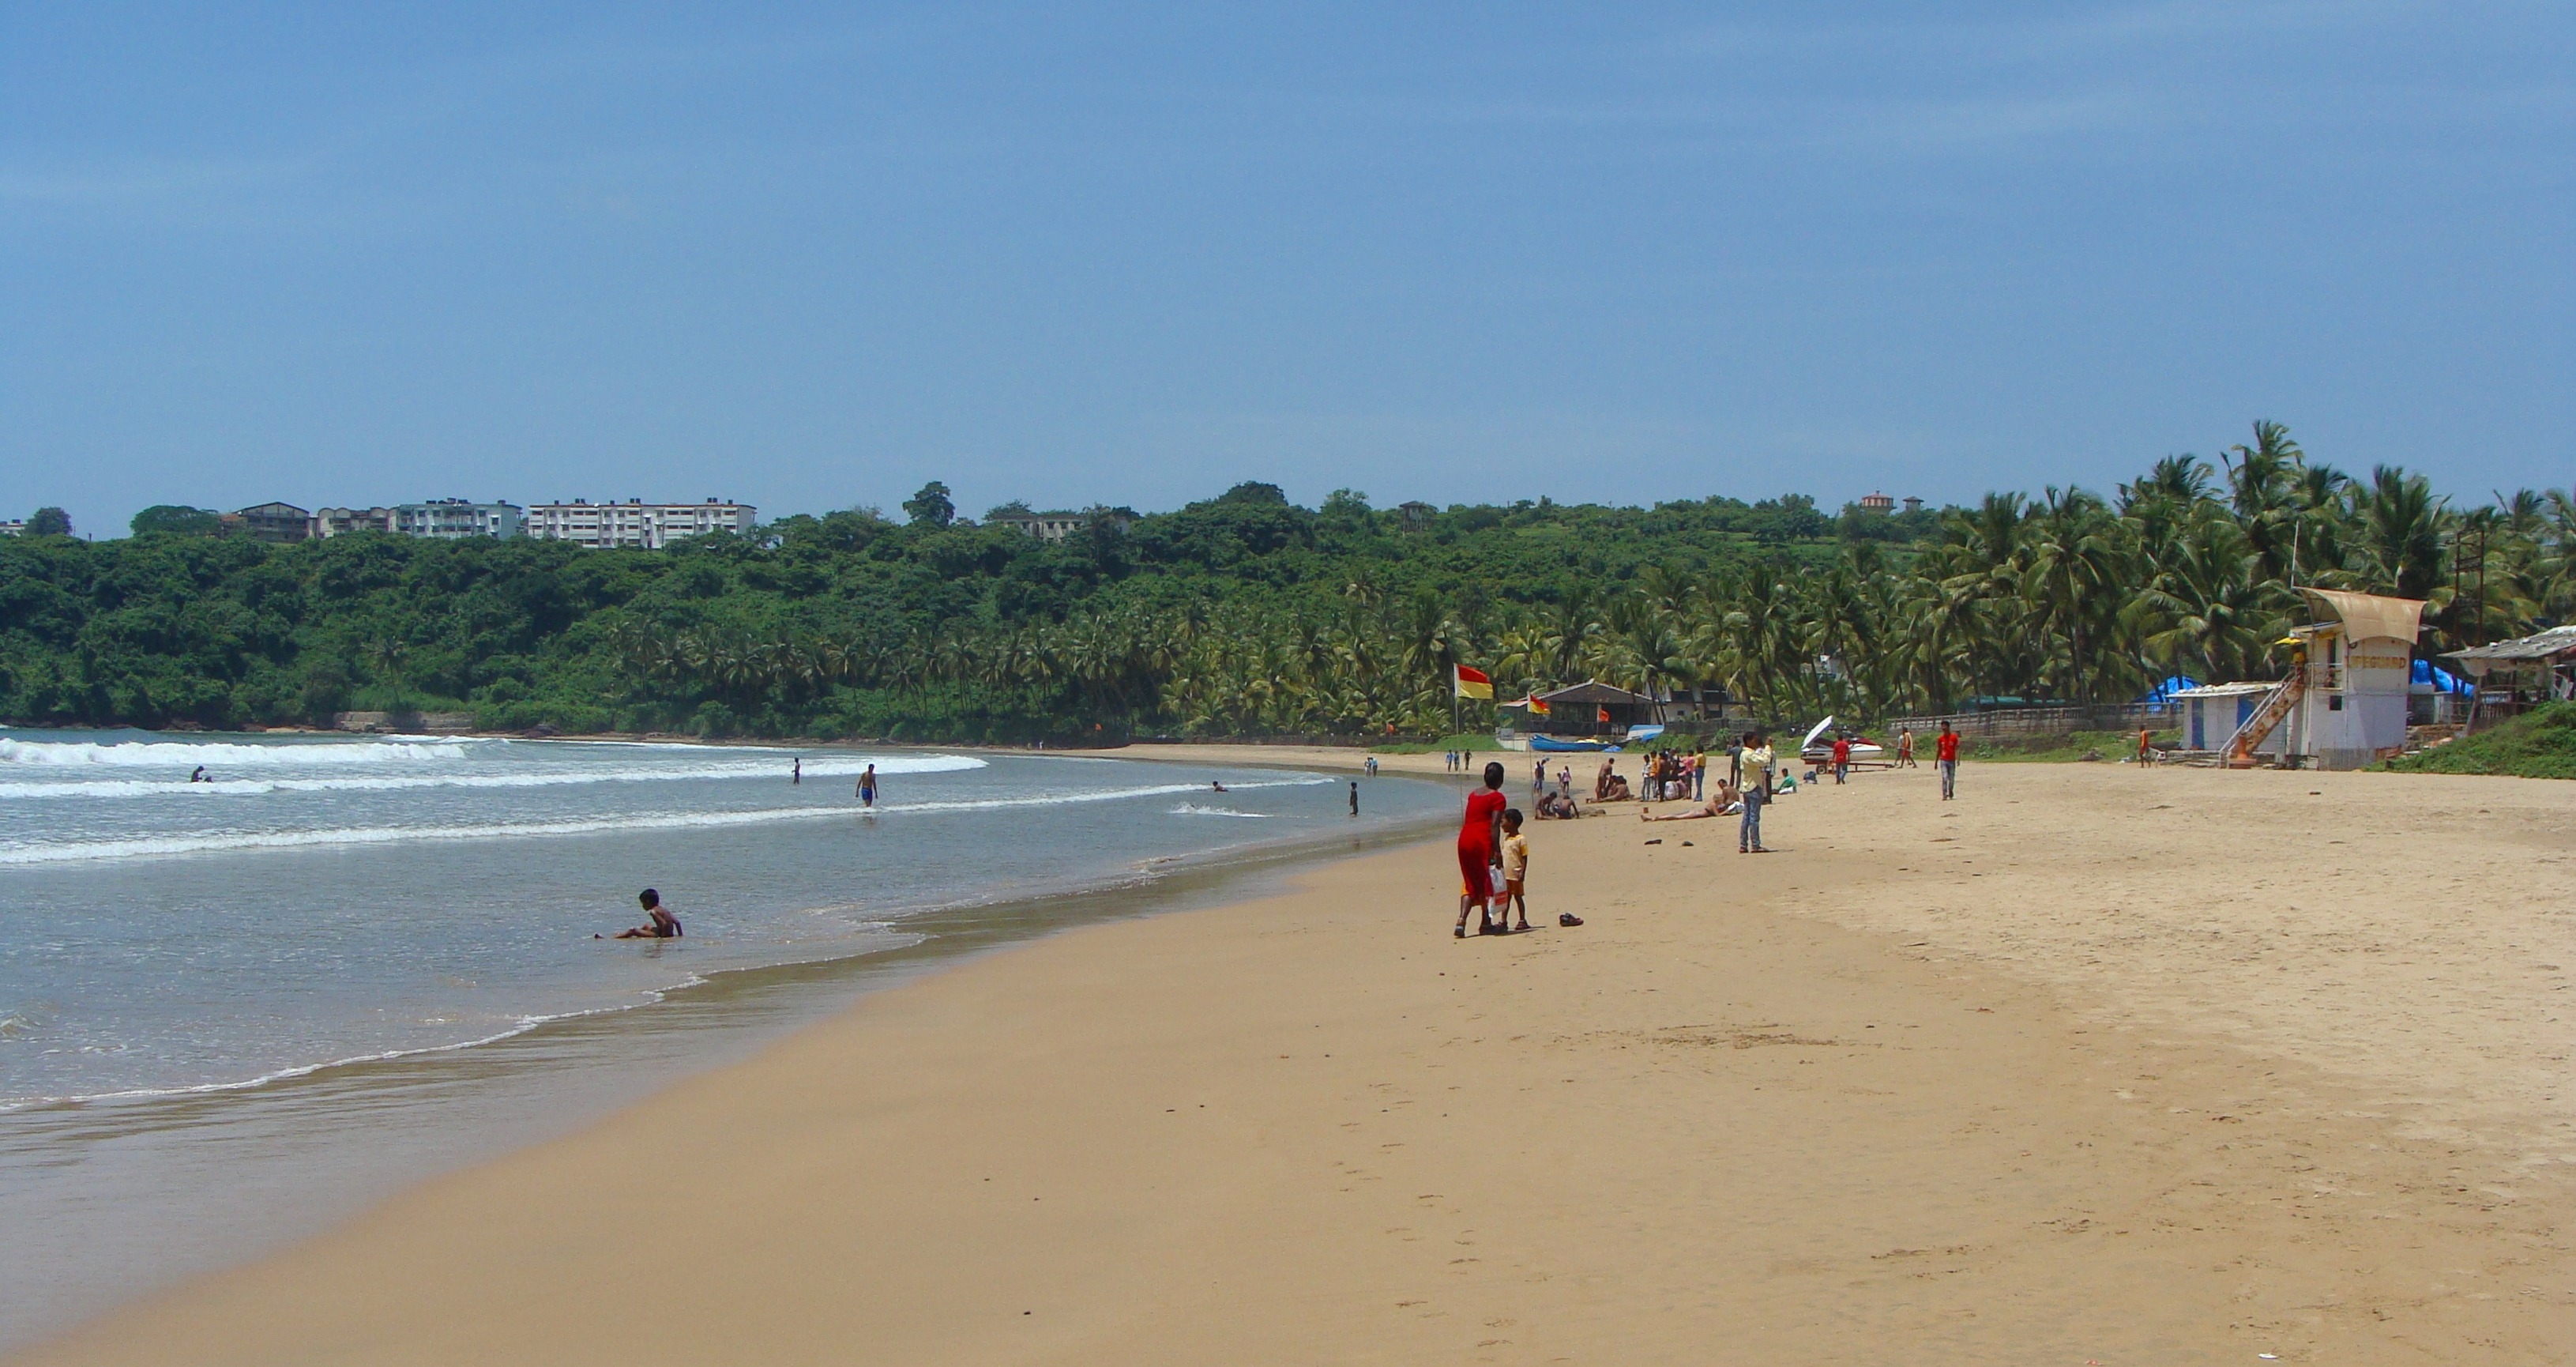
beach, sea, coast, sand, shore, walkway, vacation, bay, body of water, india, palm trees, goa, sand beach, beautiful beach, bogmalo beach